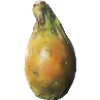
Label: Cactus fruit 1